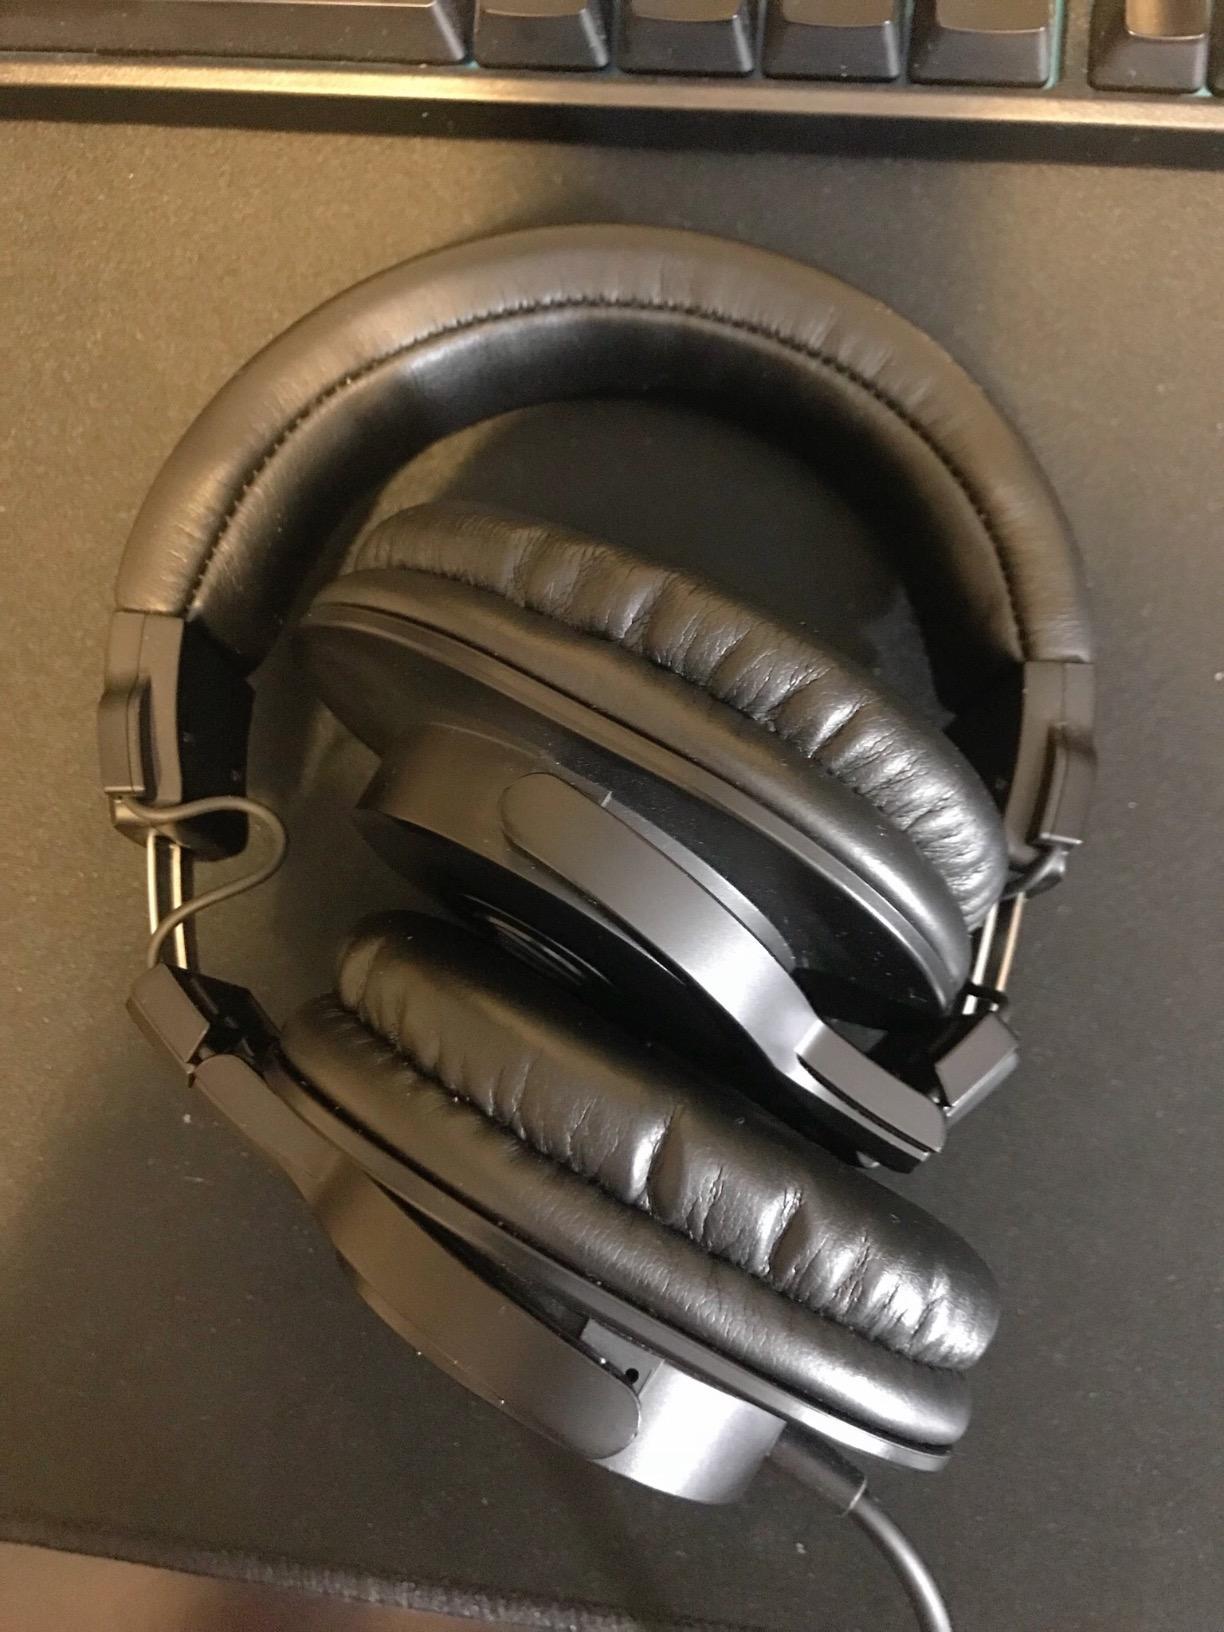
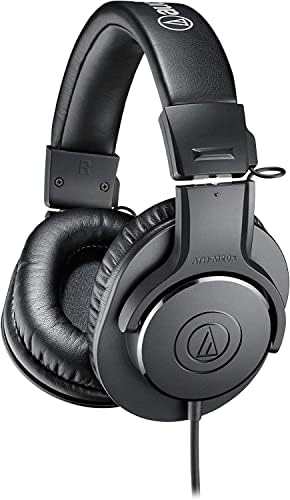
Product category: headphones
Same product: no